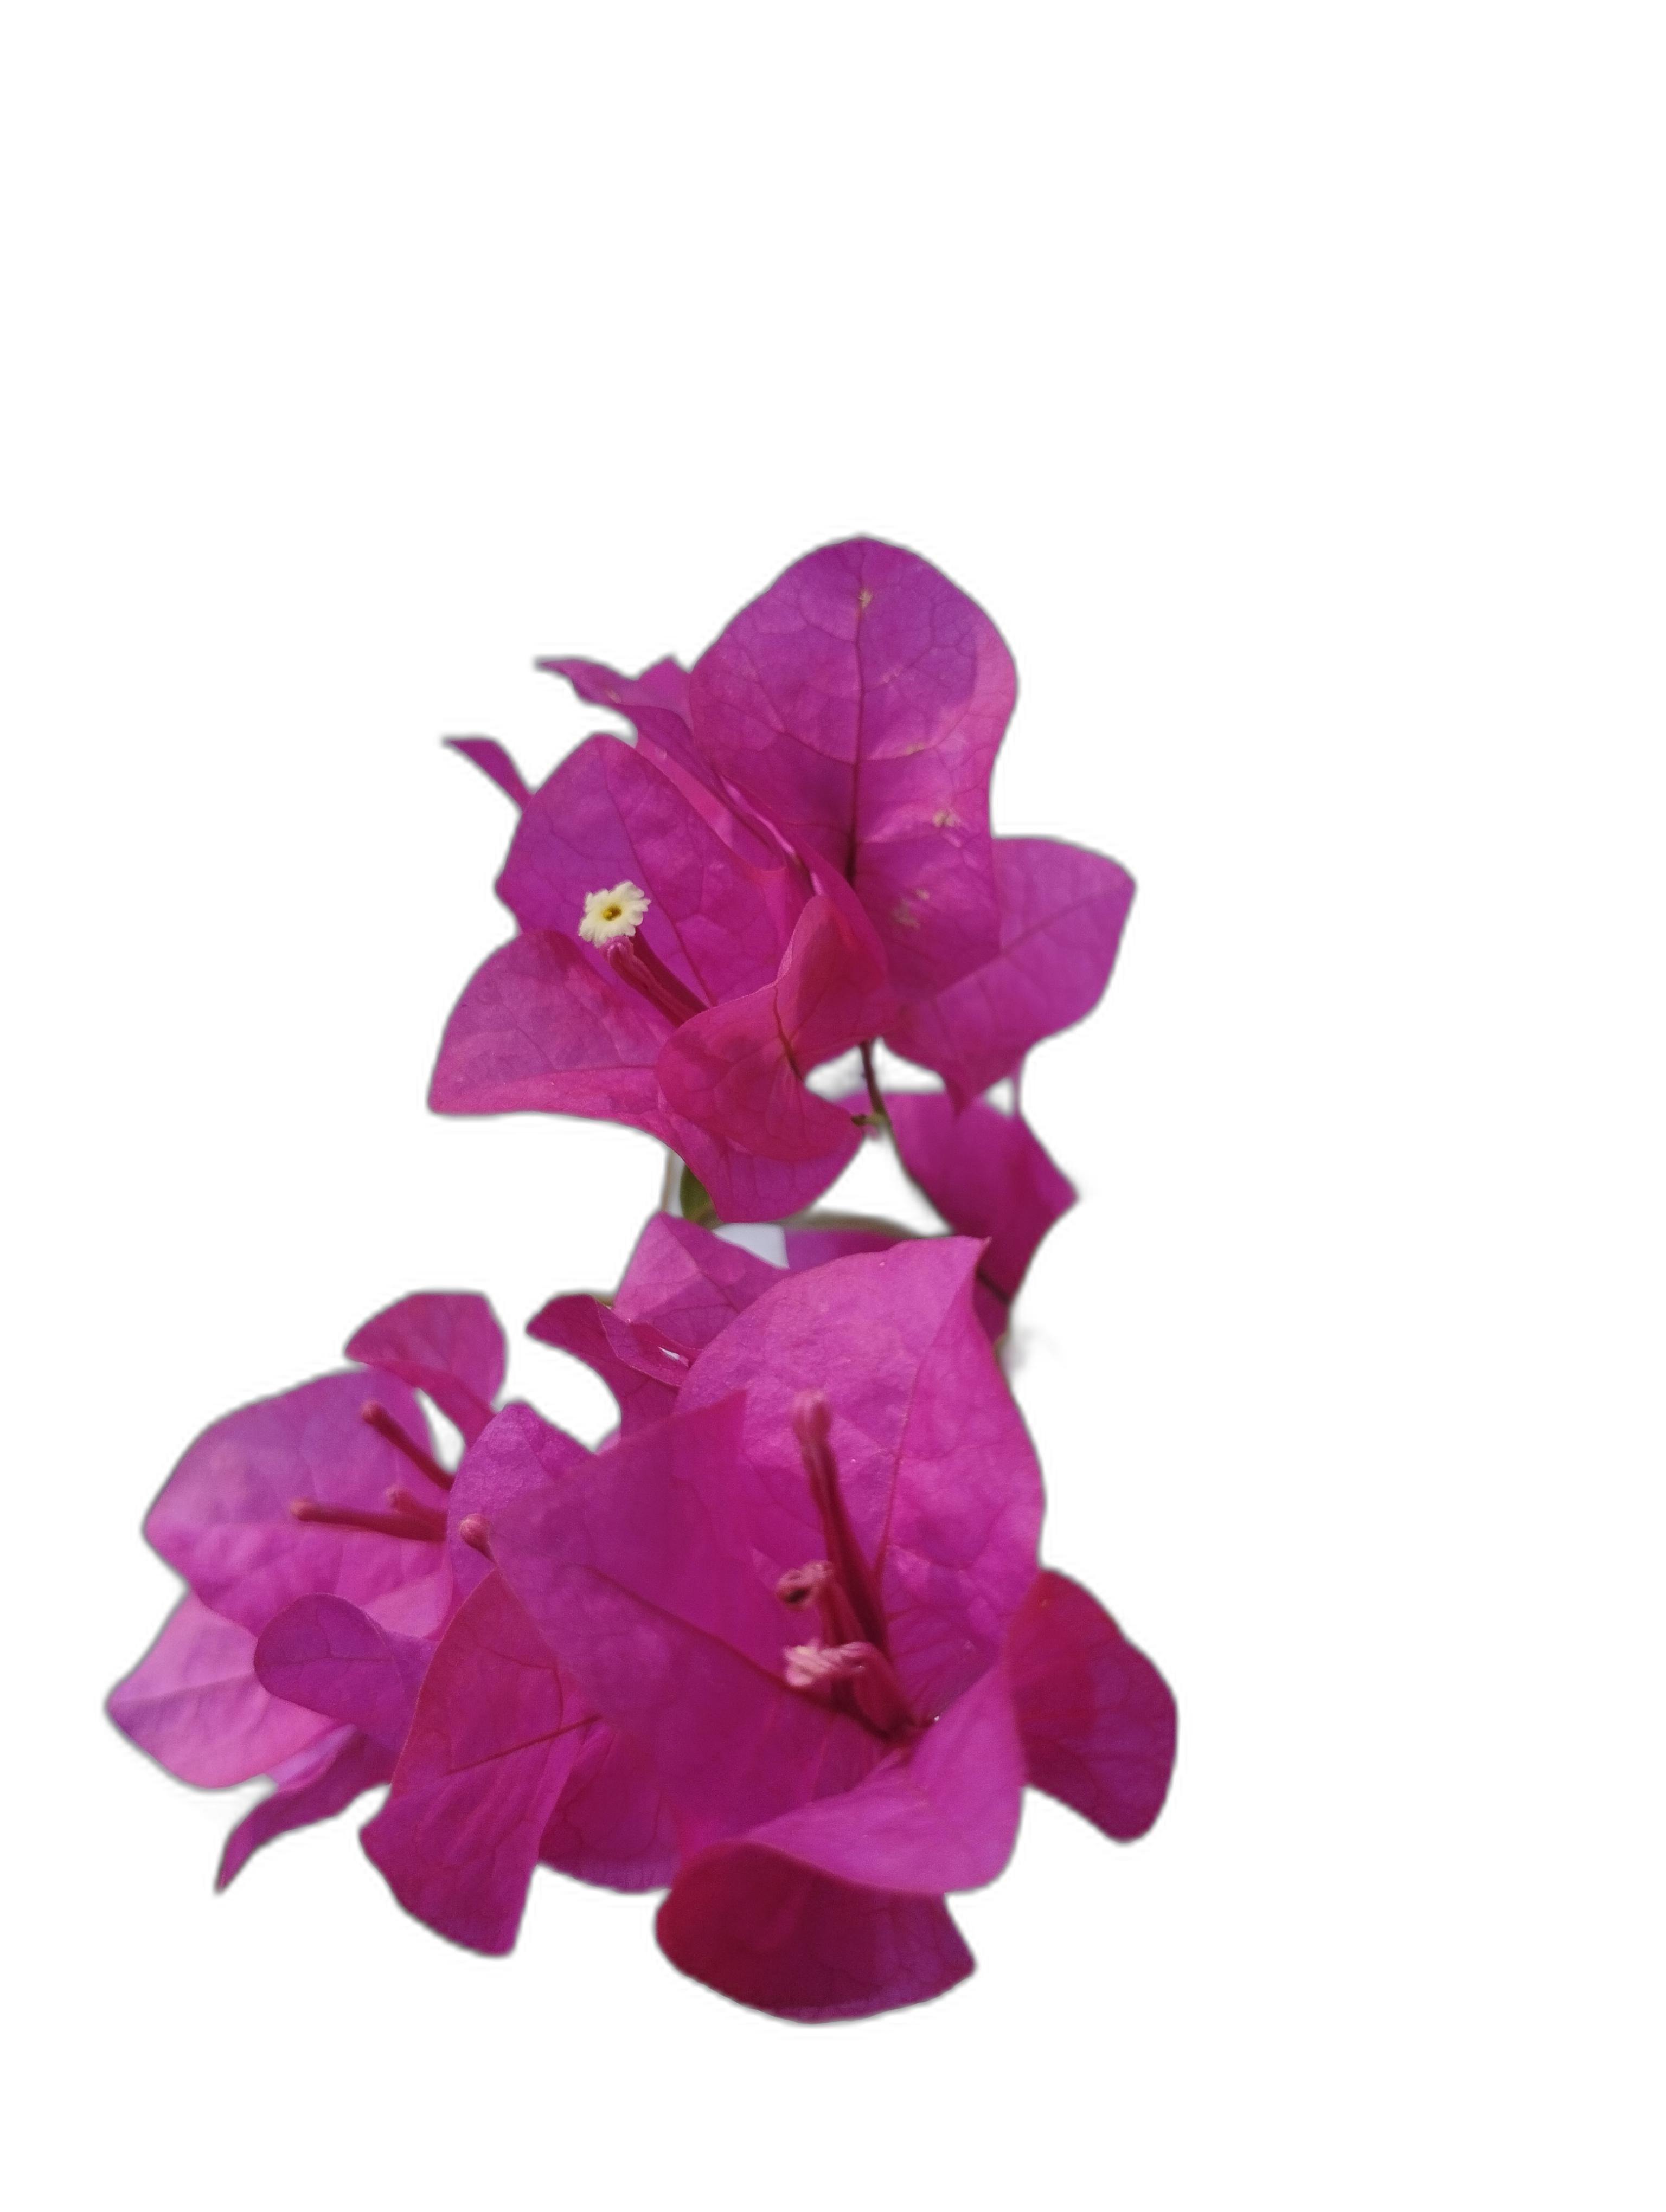
Label: Bougainvillea